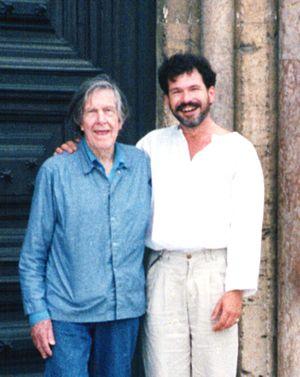
John Milton Cage Jr est un compositeur, poète et plasticien américain, né le 5 septembre 1912 à Los Angeles aux États-Unis et mort le 12 août 1992 à New York, aux États-Unis.